Birmingham

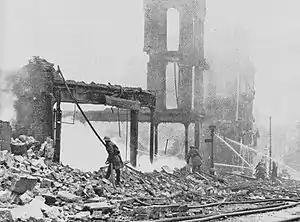
Ruins of the Bull Ring, destroyed during the Birmingham Blitz, 1940

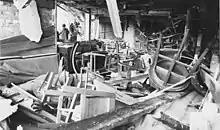
Aftermath of the bomb attack on the Mulberry Bush Pub during the pub bombings of 1974

The city suffered heavy bomb damage during World War II's "Birmingham Blitz". The city was also the scene of two scientific discoveries that were to prove critical to the outcome of the war. Otto Frisch and Rudolf Peierls first described how a practical nuclear weapon could be constructed in the Frisch–Peierls memorandum of 1940, the same year that the cavity magnetron, the key component of radar and later of microwave ovens, was invented by John Randall and Henry Boot. Details of these two discoveries, together with an outline of the first jet engine invented by Frank Whittle in nearby Rugby, were taken to the United States by the Tizard Mission in September 1940, in a single black box later described by an official American historian as "the most valuable cargo ever brought to our shores".